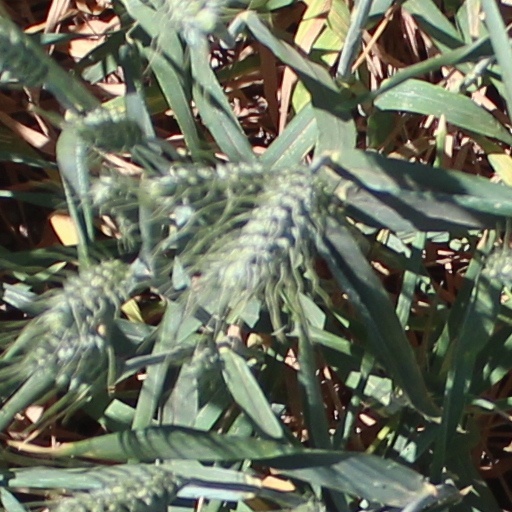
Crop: wheat